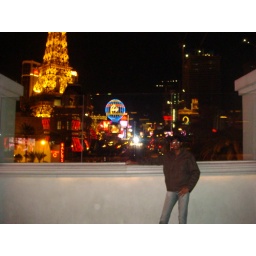
over bridge near Ballys behind Effiel tower